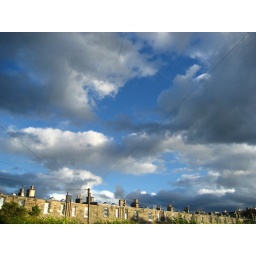
Clouds in a blue sky